The Man Who Sold His Skin

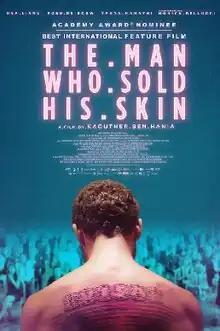
Theatrical release poster

The Man Who Sold His Skin is a 2020 internationally co-produced drama film directed by Kaouther Ben Hania. Its plot was inspired by Belgian contemporary artist Wim Delvoye's living work "Tim" (2006), which was in turn inspired by Roald Dahl's 1952 short story "Skin". It was selected as the Tunisian entry for the Best International Feature Film at the 93rd Academy Awards, making the shortlist of fifteen films. In March 2021, it was nominated for the Best International Feature Film.